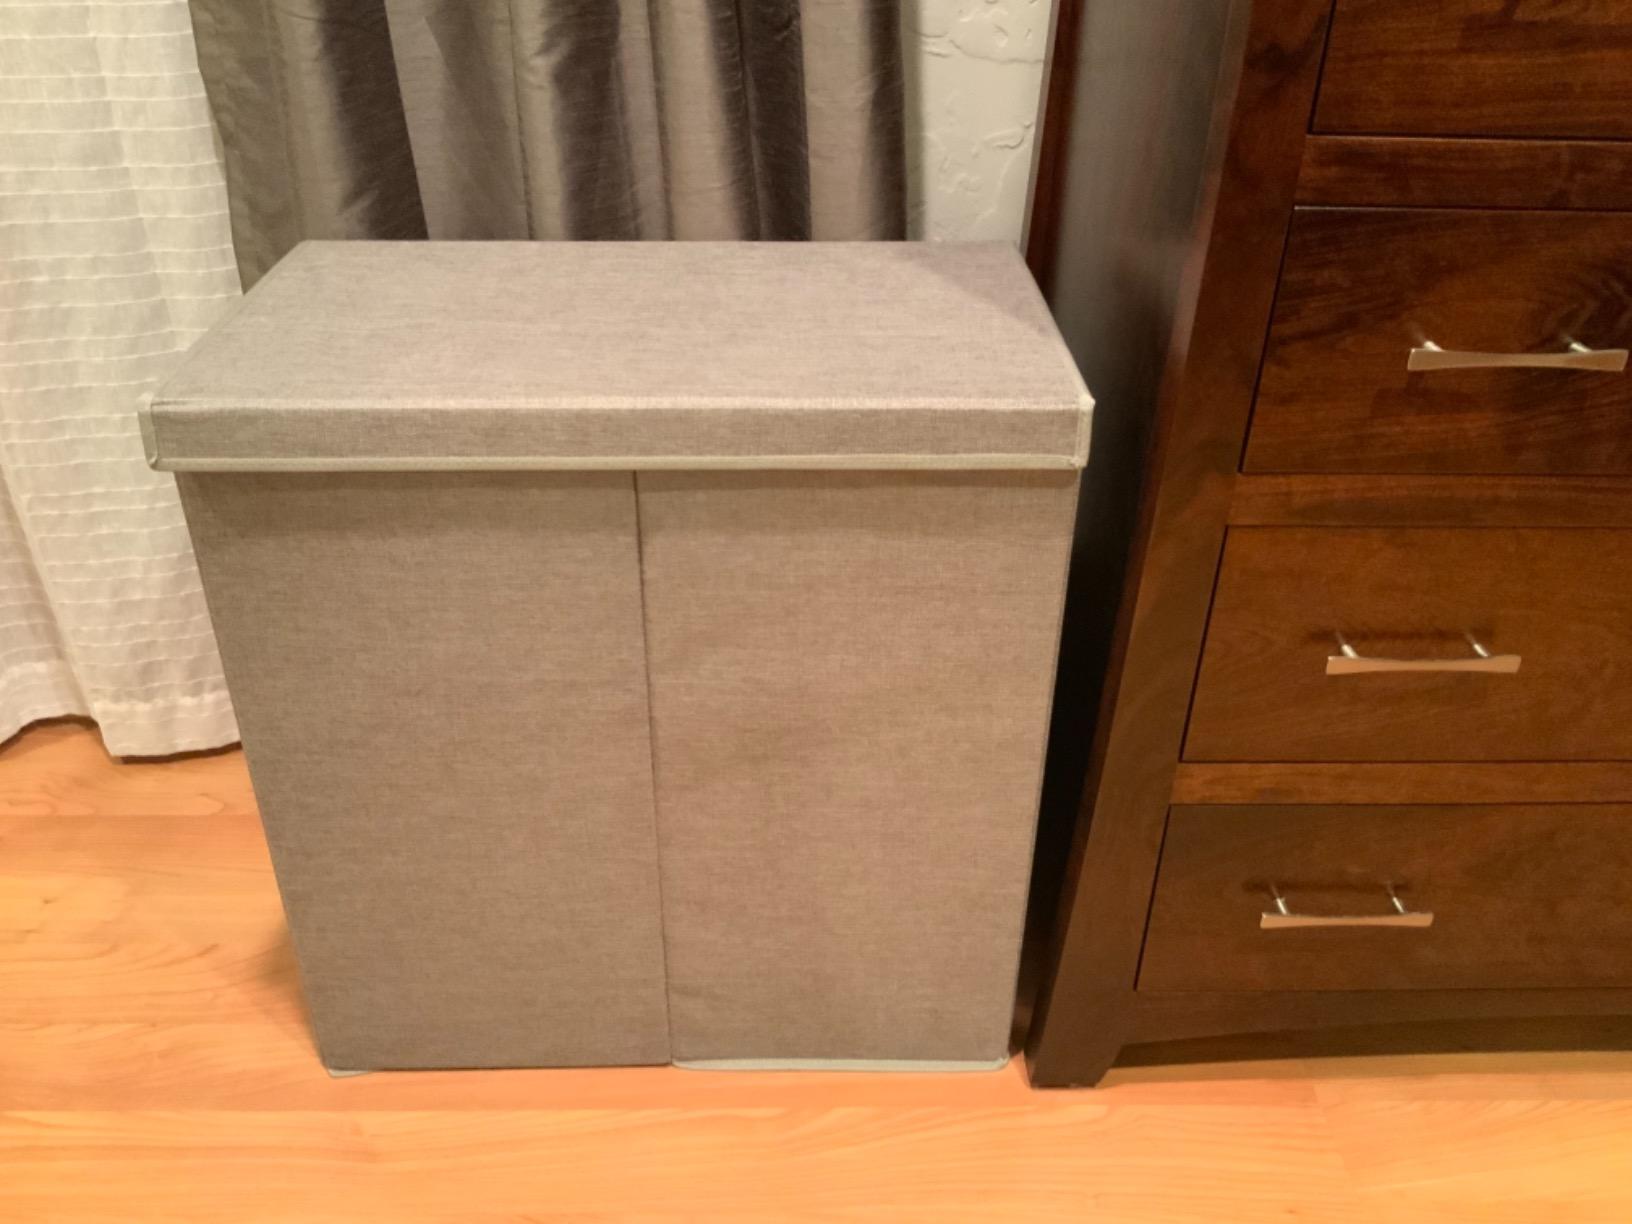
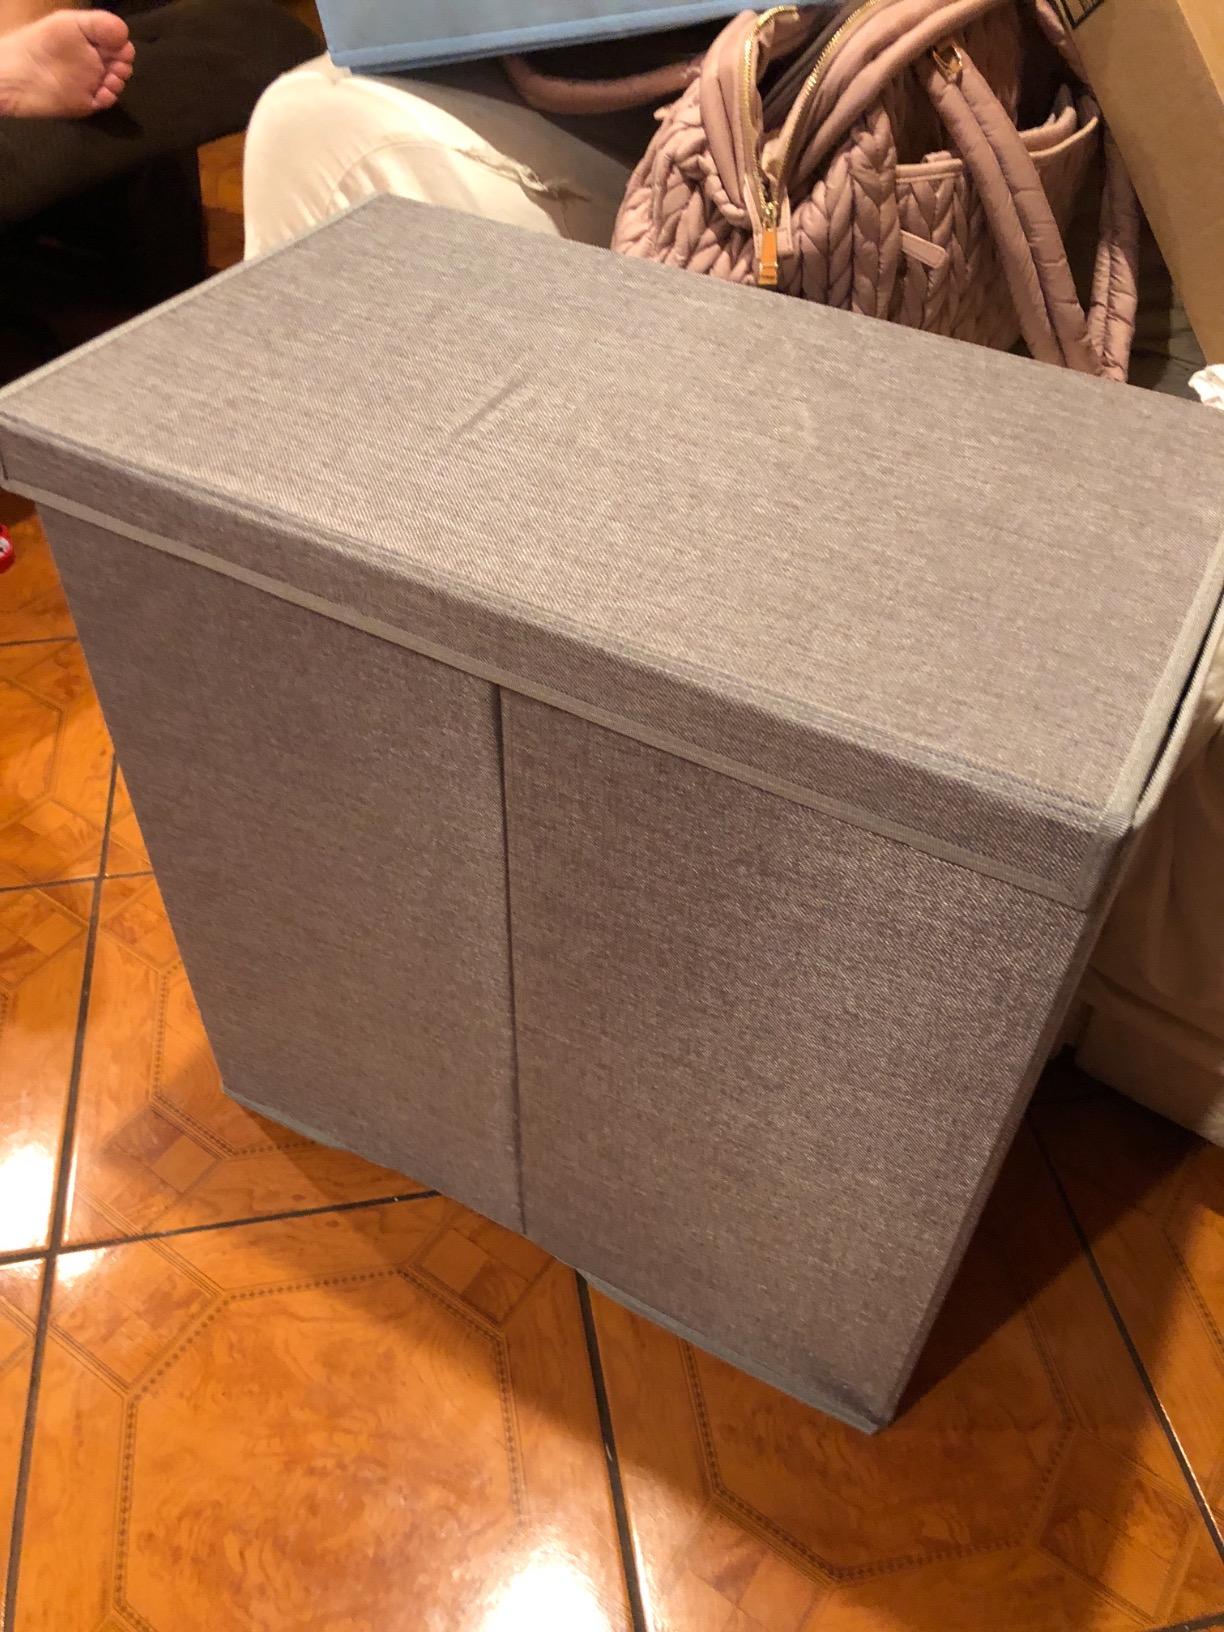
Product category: items_hamper
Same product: yes